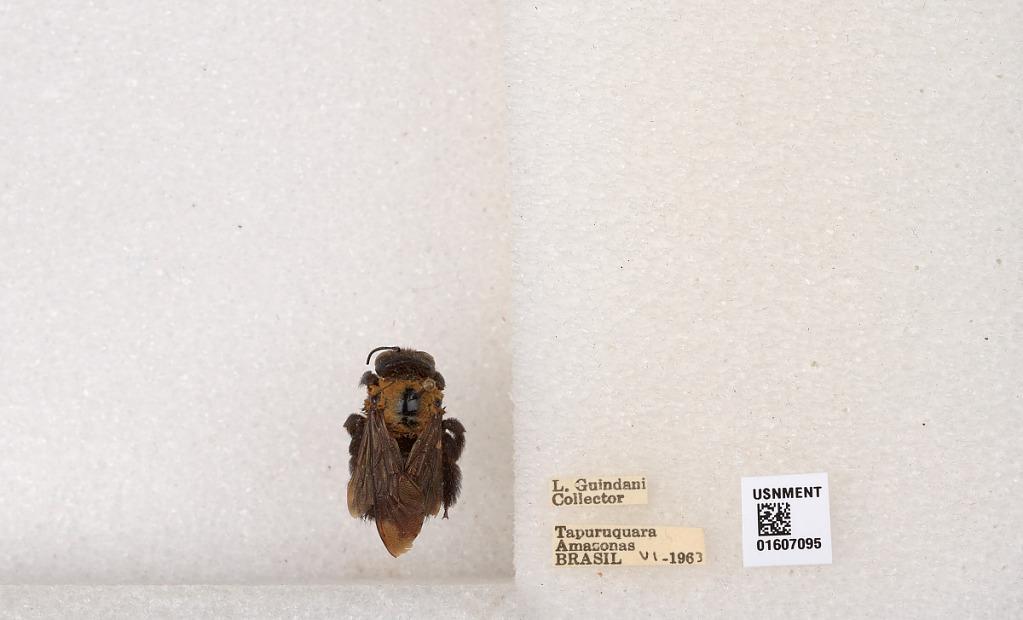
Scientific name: Xylocopa (Neoxylocopa) aurulenta (Fabricius)
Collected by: L. Guindani
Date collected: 1963-6-1
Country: Brazil
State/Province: Amazonas
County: Santa Isabel do Rio Negro
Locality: Tapuruquara
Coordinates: -0.41389, -65.0192